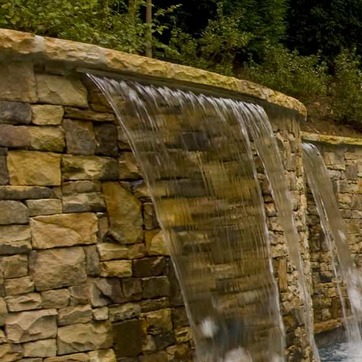
Material: water